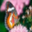
Label: butterfly